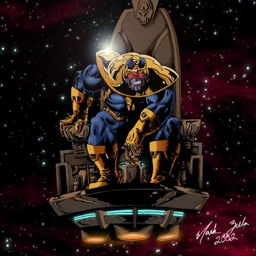
so , who else is looking forward to the avengers , already ? p.s. - can anybody sayfilm character ?